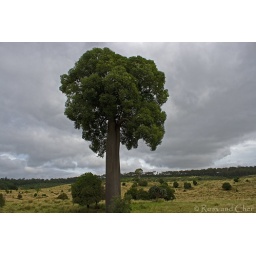
bottle tree by cher